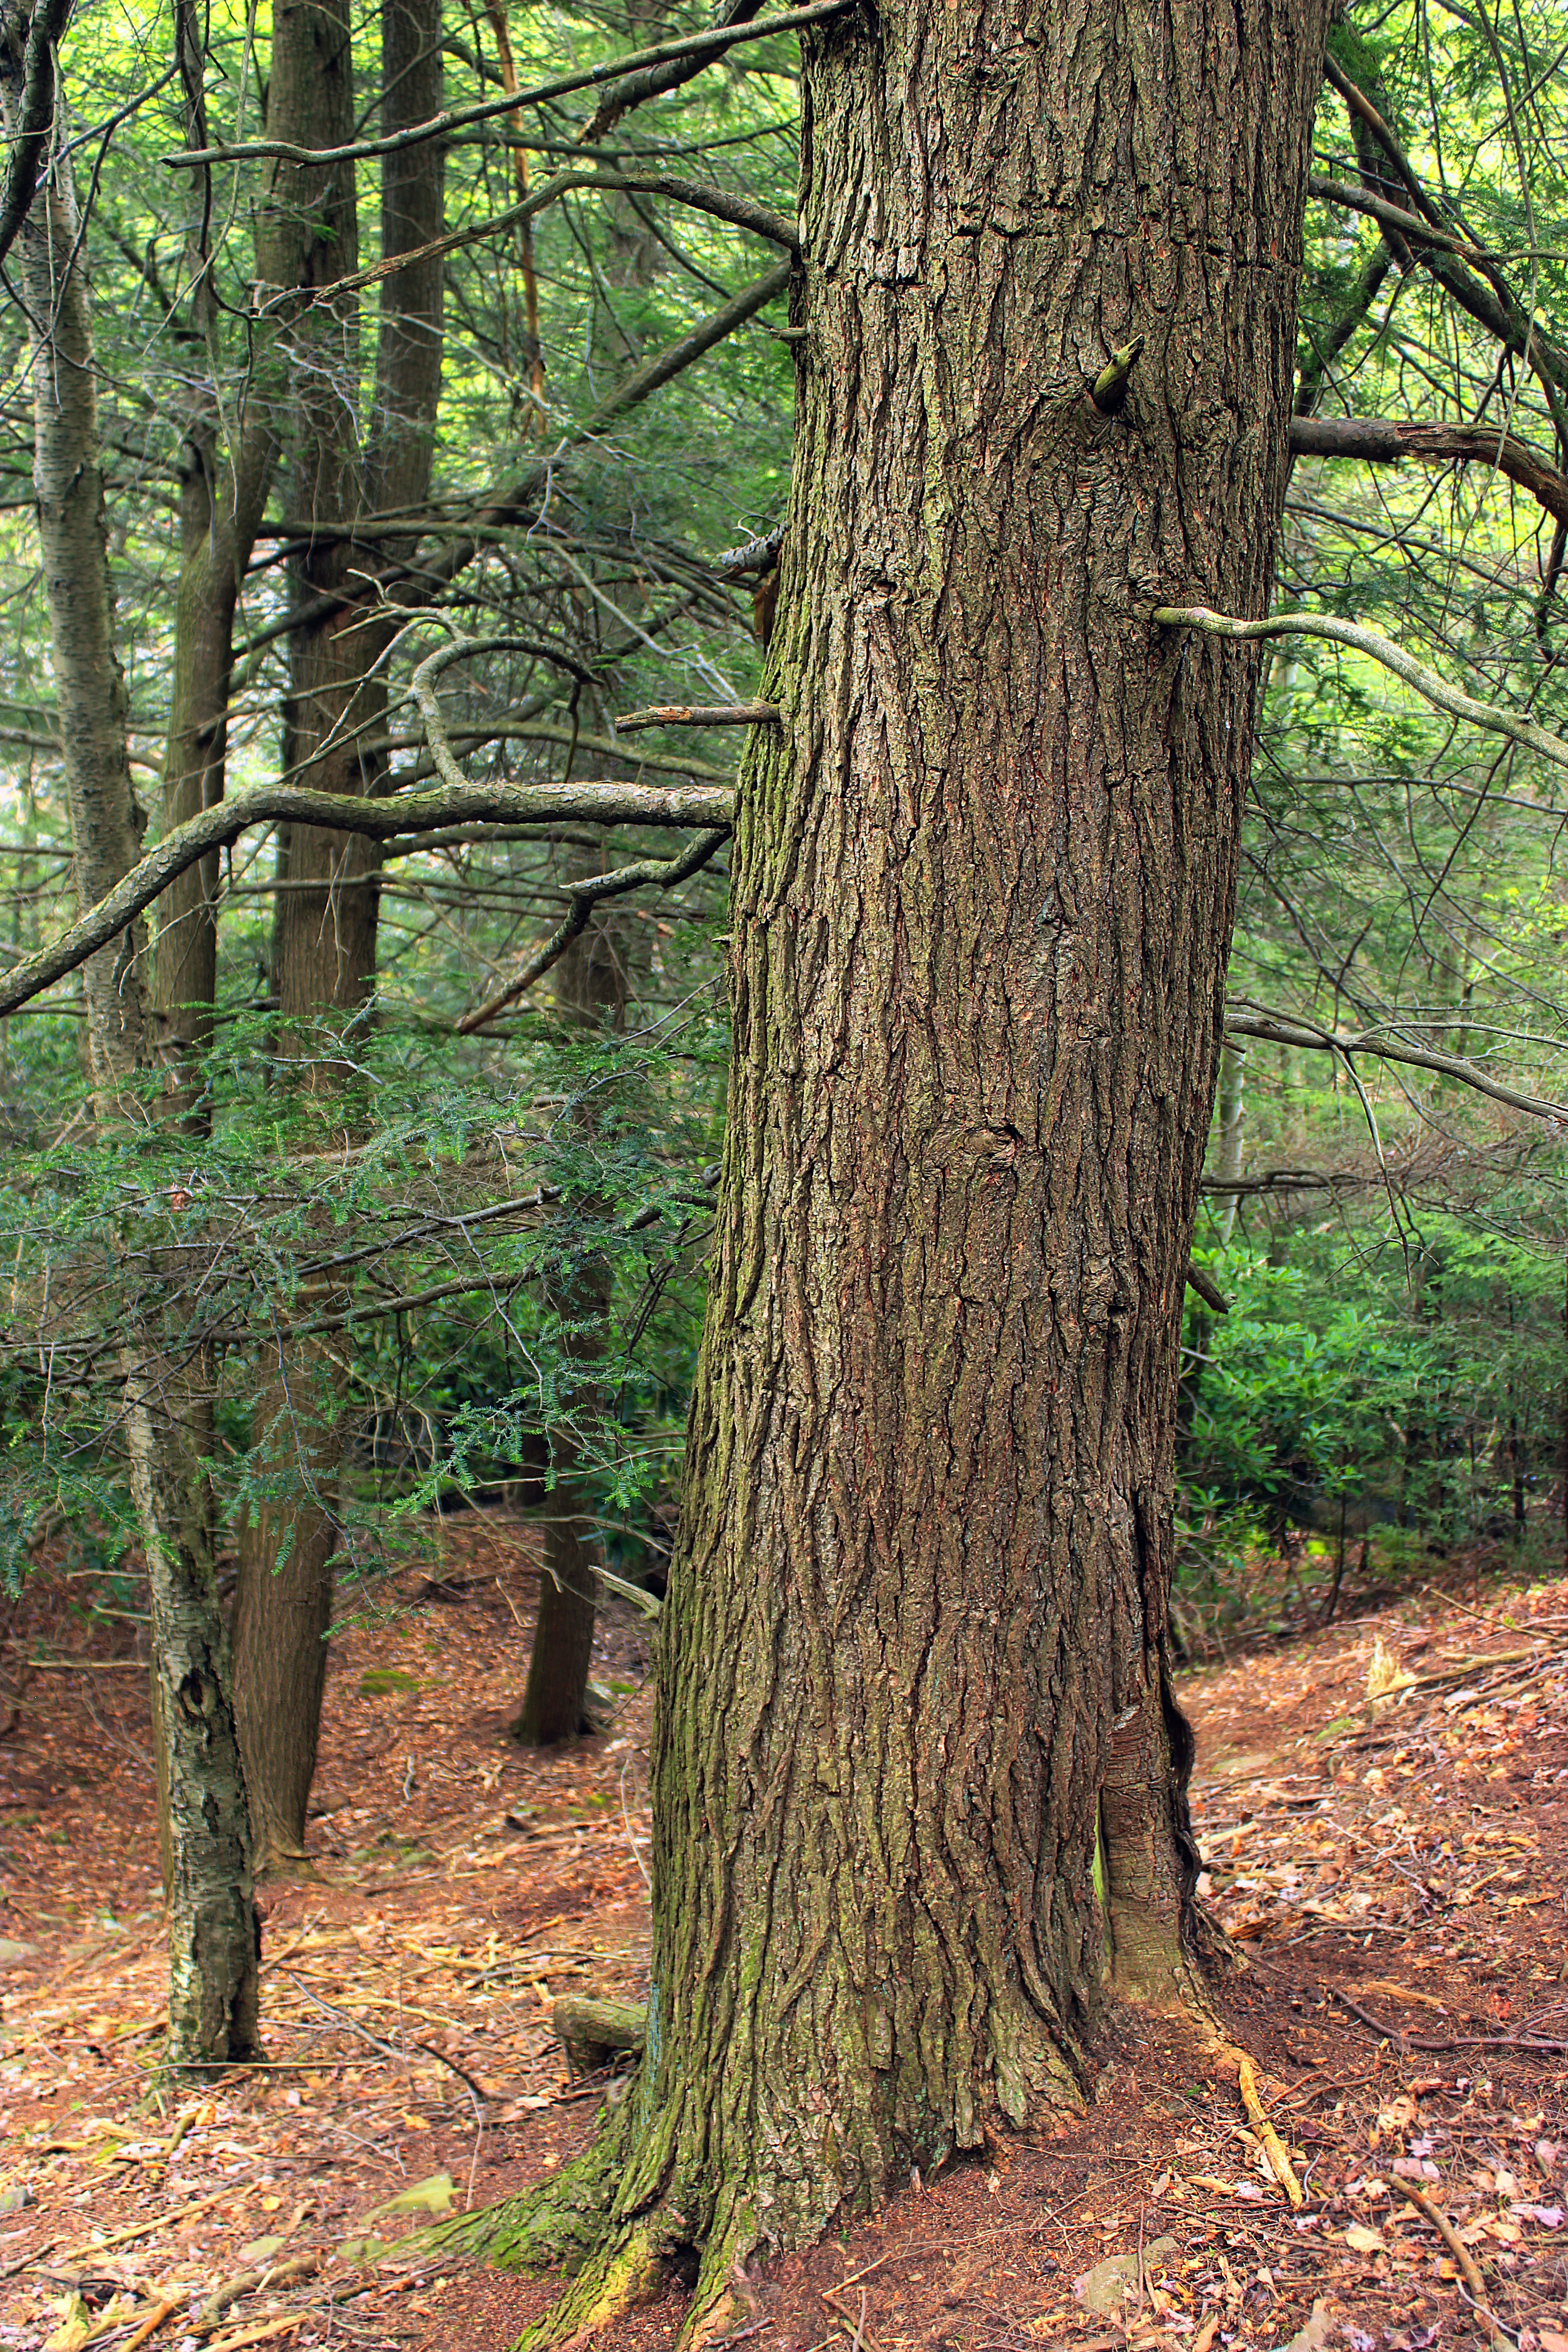
tree, nature, forest, branch, plant, wood, hiking, leaf, trunk, spring, trees, cool image, cc0, publicdomain, coniferous, spruce, monroecounty, poconos, deciduous, hemlocks, easternhemlocks, tsugacanadensis, needleduff, ravine, pennsylvania, stategameland38, stategamelands38, sgl38, hypsycreek, hypsygap, oldgrowthtree, grove, woodland, habitat, i, ecosystem, biome, old growth forest, natural environment, plant stem, woody plant, temperate broadleaf and mixed forest, temperate coniferous forest, land plant